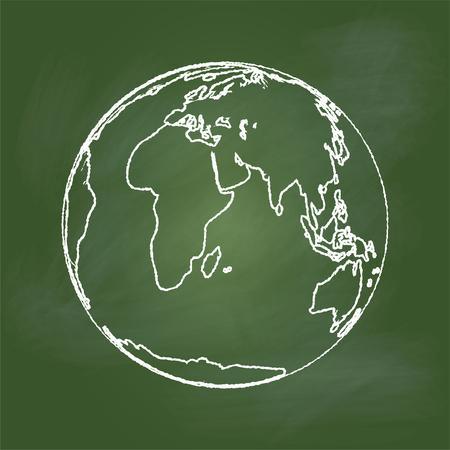
hand drawing on textured green board .